Shania Twain

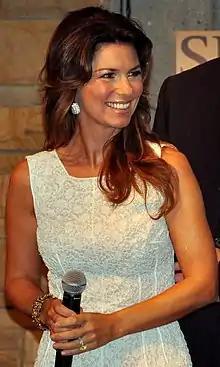
Twain announcing an upcoming Caesars Palace two year residency, June 2011

In May 2011 Twain confirmed in an interview that she would release her first new single in six years, "Today Is Your Day", after the finale of "Why Not? with Shania Twain". She previewed the song in the first episode of the series. She worked with music producers David Foster and Nathan Chapman on the song. She published her autobiography with Atria Books, "From This Moment On". The last episode of "Why Not?" features her and Lionel Richie recording "Endless Love" which would be the first single from his 2012 album "Tuskegee". "Today Is Your Day" was officially released to iTunes and country radio on June 12, 2011. In addition to "Today Is Your Day", she collaborated with Michael Bublé on his 2011 album "Christmas" (also produced by David Foster). She recorded "White Christmas" with Bublé, which was the first single from the album. On June 8, 2011, at a press conference at the Country Music Hall of Fame in Nashville, she announced that she would headline Caesars Palace in Las Vegas for two years. Her show, titled "", ran from December 1, 2012, to December 13, 2014.